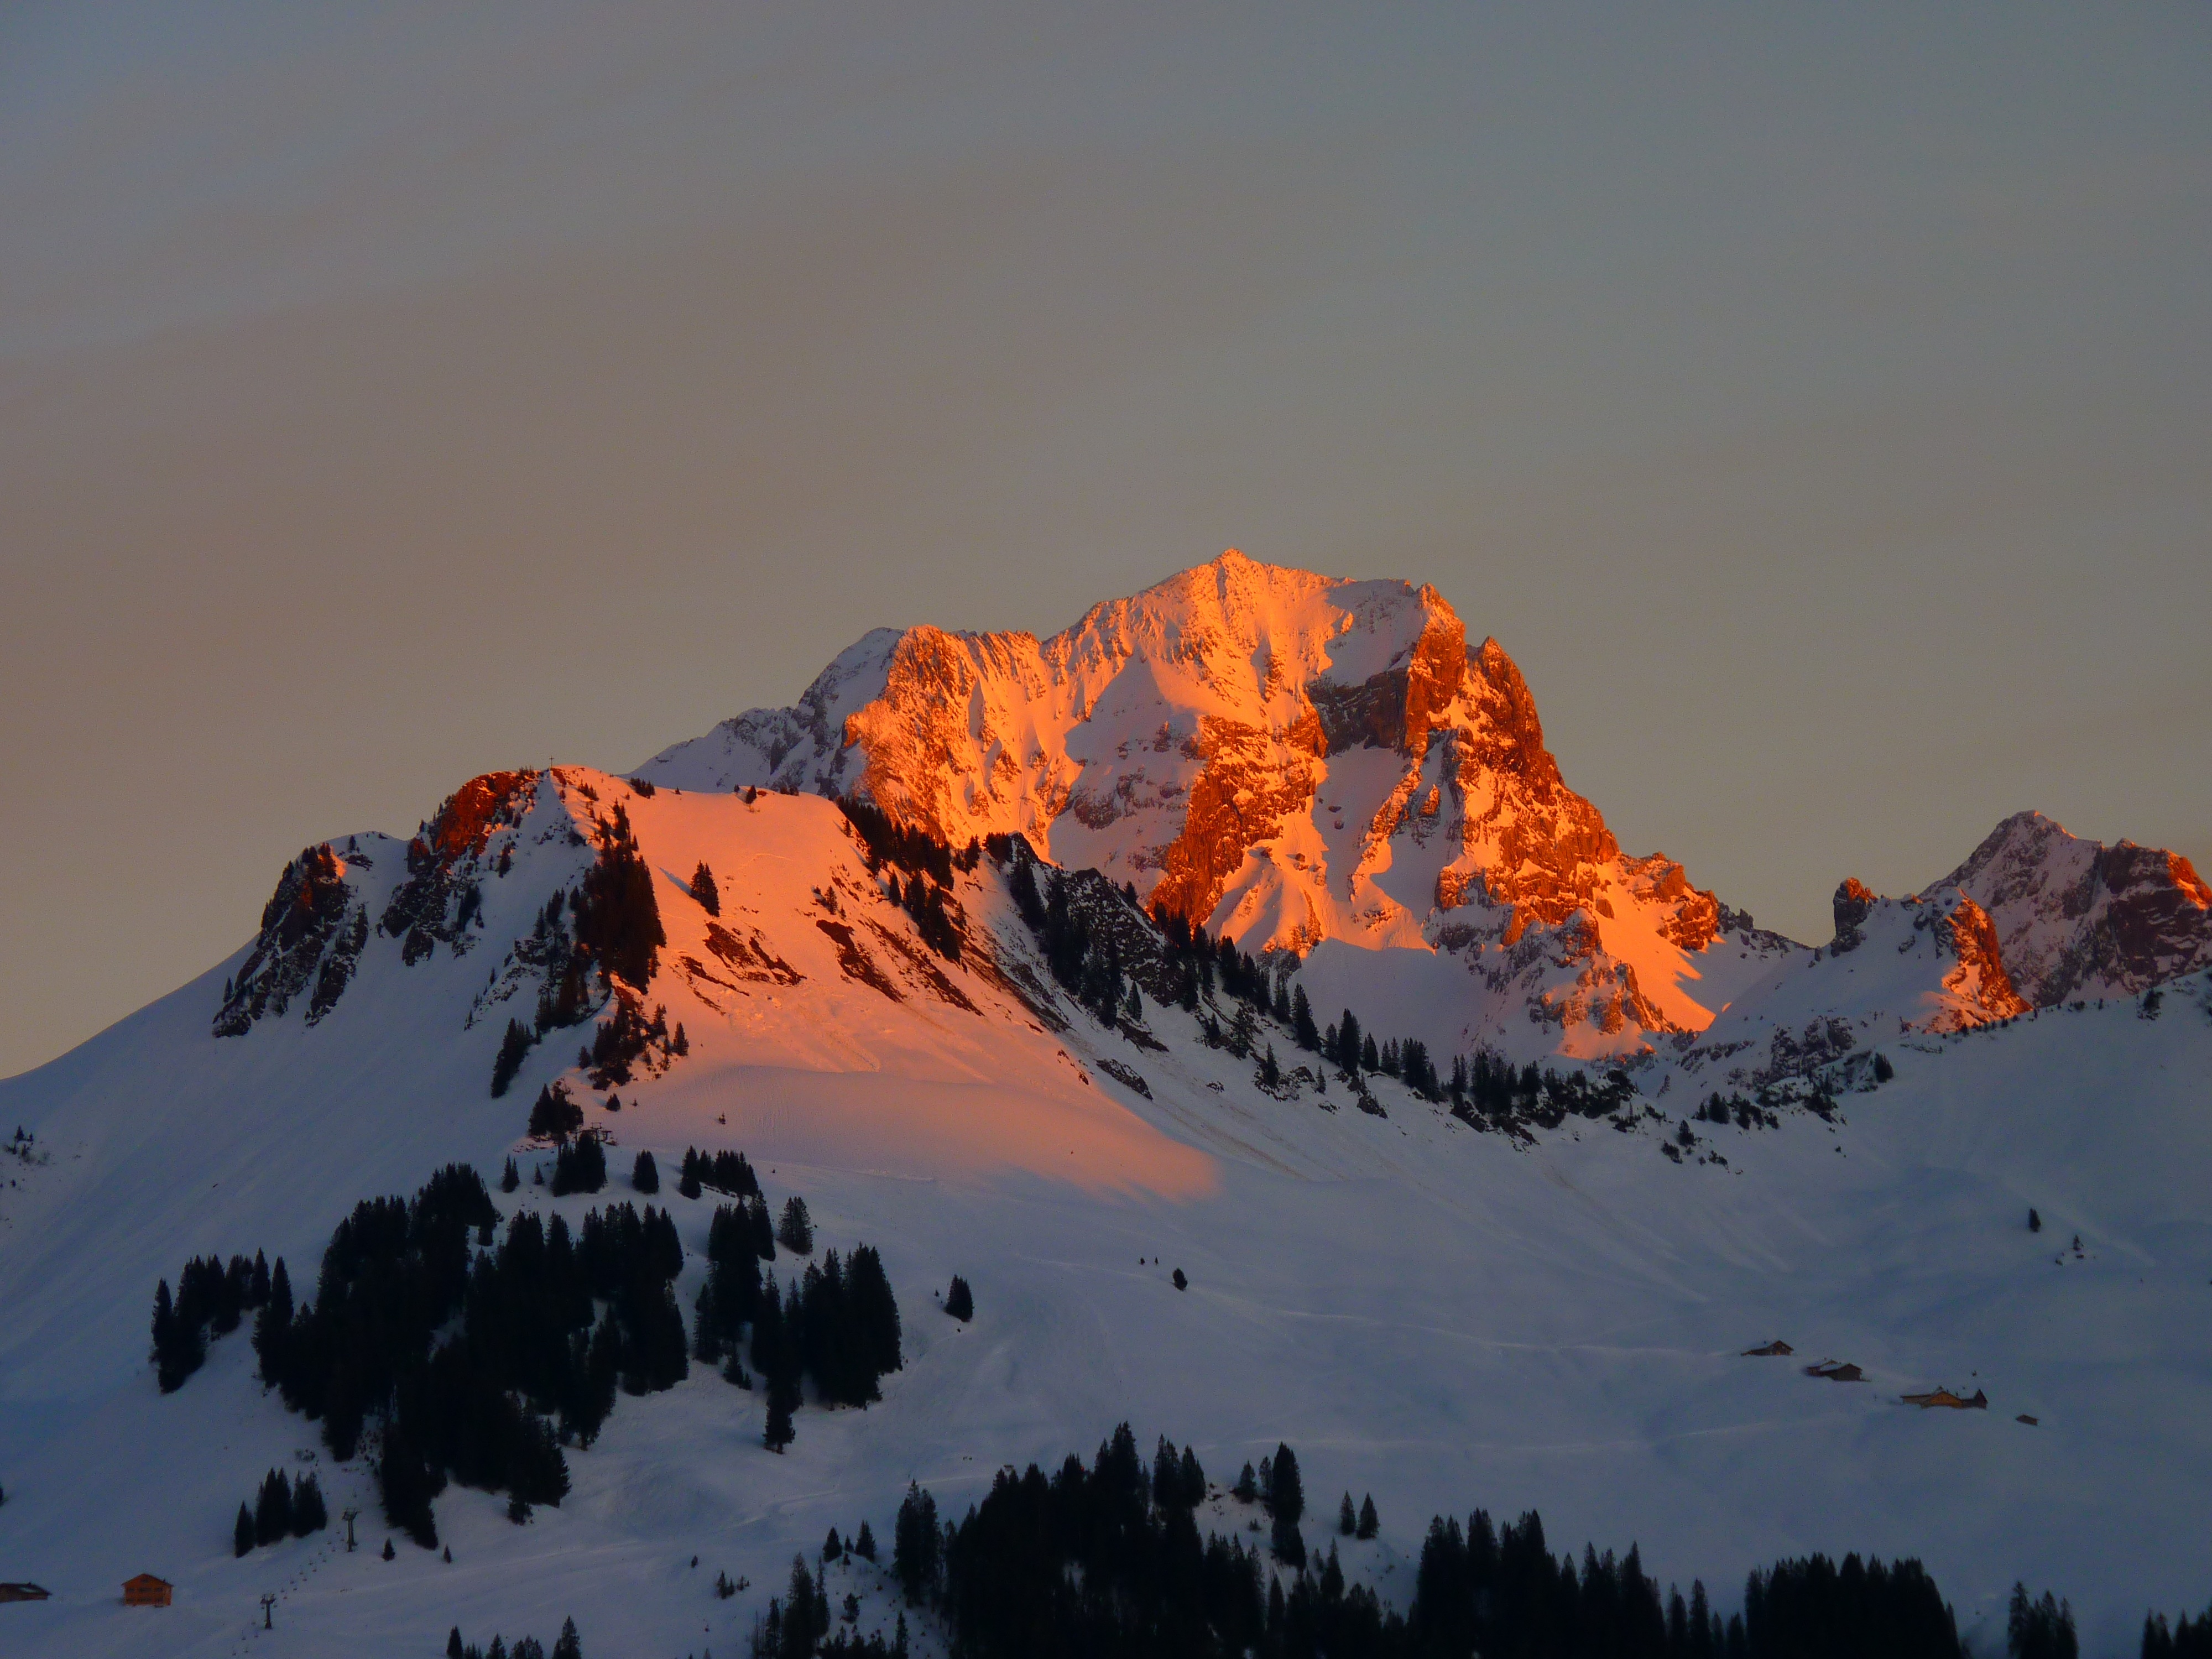
landscape, nature, wilderness, mountain, snow, winter, cloud, sky, sun, sunrise, sunset, dawn, mountain range, panorama, dusk, red, alpine, ridge, summit, mountain landscape, austria, mountains, alps, plateau, mood, landform, alpengl hen, geographical feature, mountainous landforms, geological phenomenon